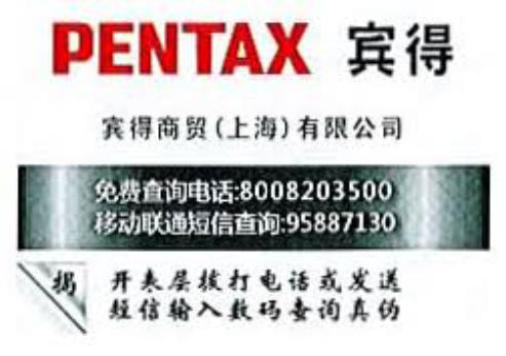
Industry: Electronic